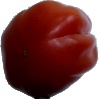
Label: tomato_heart